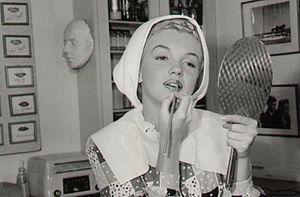
Le voile est un vêtement traditionnel ou religieux destiné généralement à masquer tout ou partie du corps et parfois du visage d'une femme.